Charlotte Corday

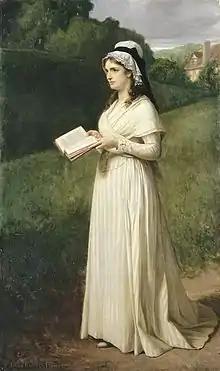
"Charlotte Corday à Caen en 1793" by Tony Robert-Fleury

After the National Convention radicalised further and headed towards terror, Corday began to sympathise with the Girondins. She admired their speeches and grew fond of many of the Girondist groups whom she met while living in Caen. She respected the political principles of the Girondins and came to align herself with their thinking. She regarded them as a movement that would ultimately save France. The Girondins represented a more moderate approach to the revolution and they, like Corday, were sceptical about the direction the revolution was taking. They opposed the Montagnards, who advocated a more radical approach to the revolution, which included the extreme idea that the only way the revolution would survive invasion and civil war was through terrorising and executing those opposed to it.